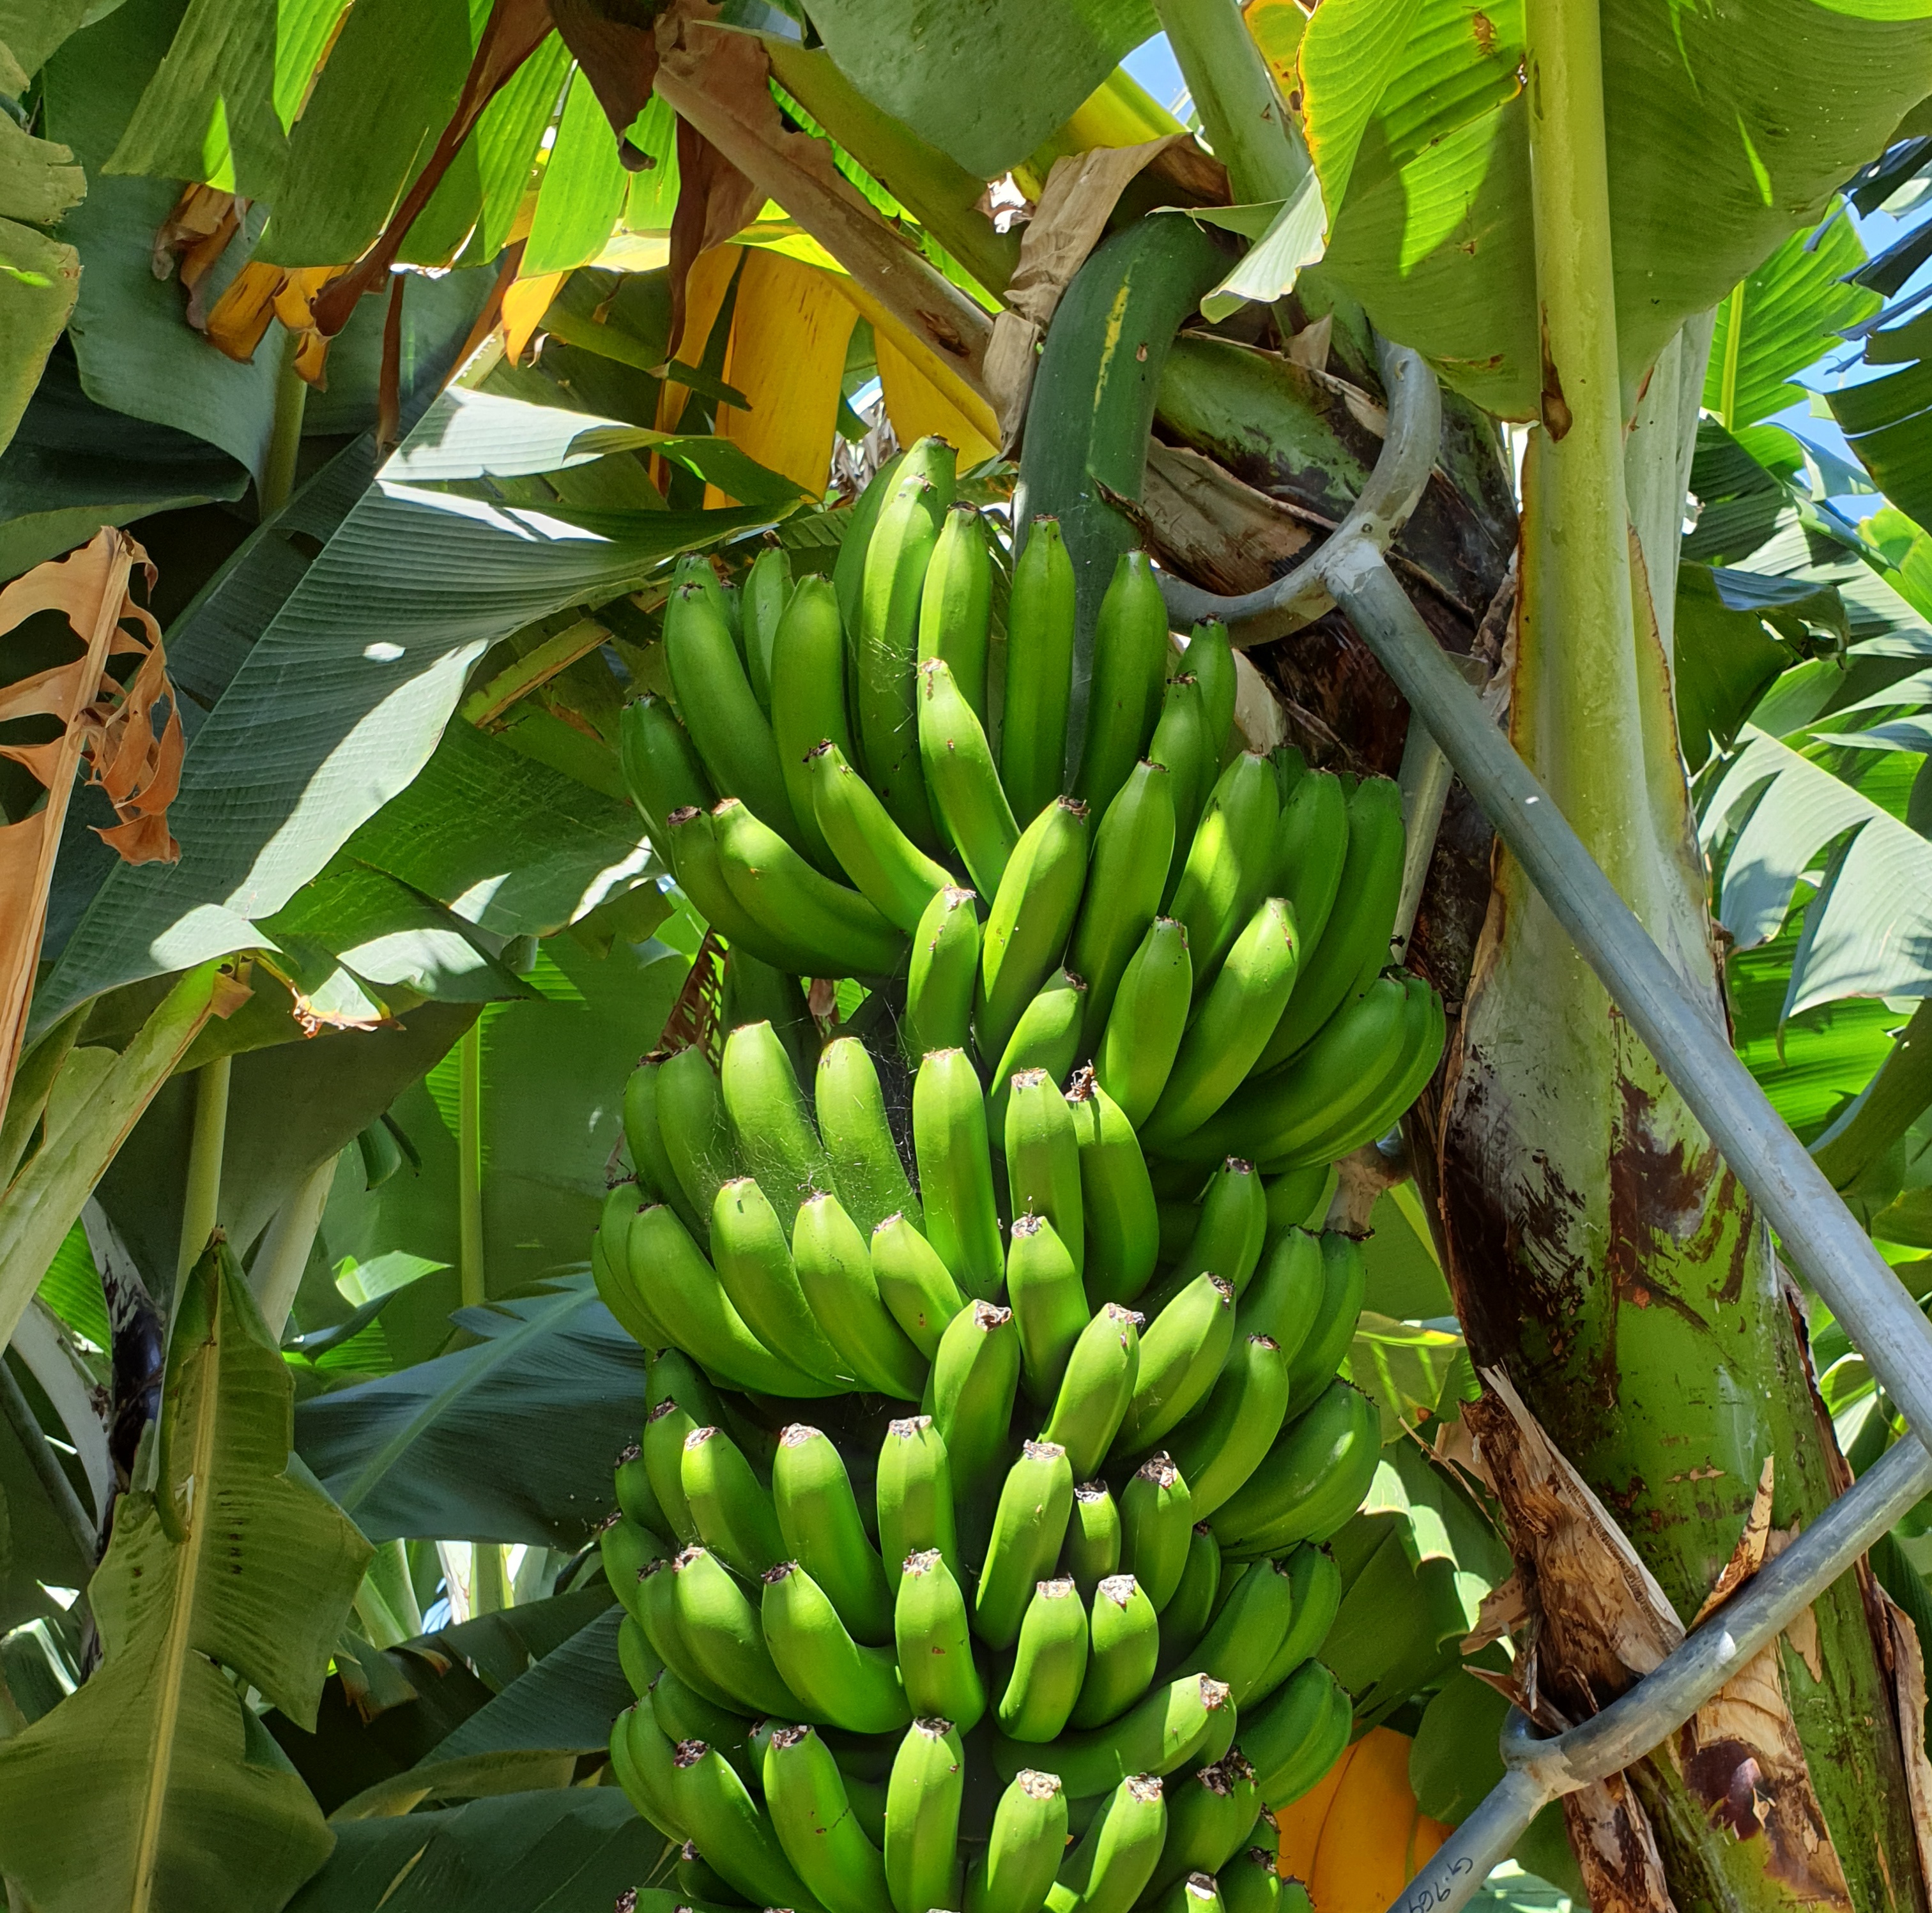
Label: Keep